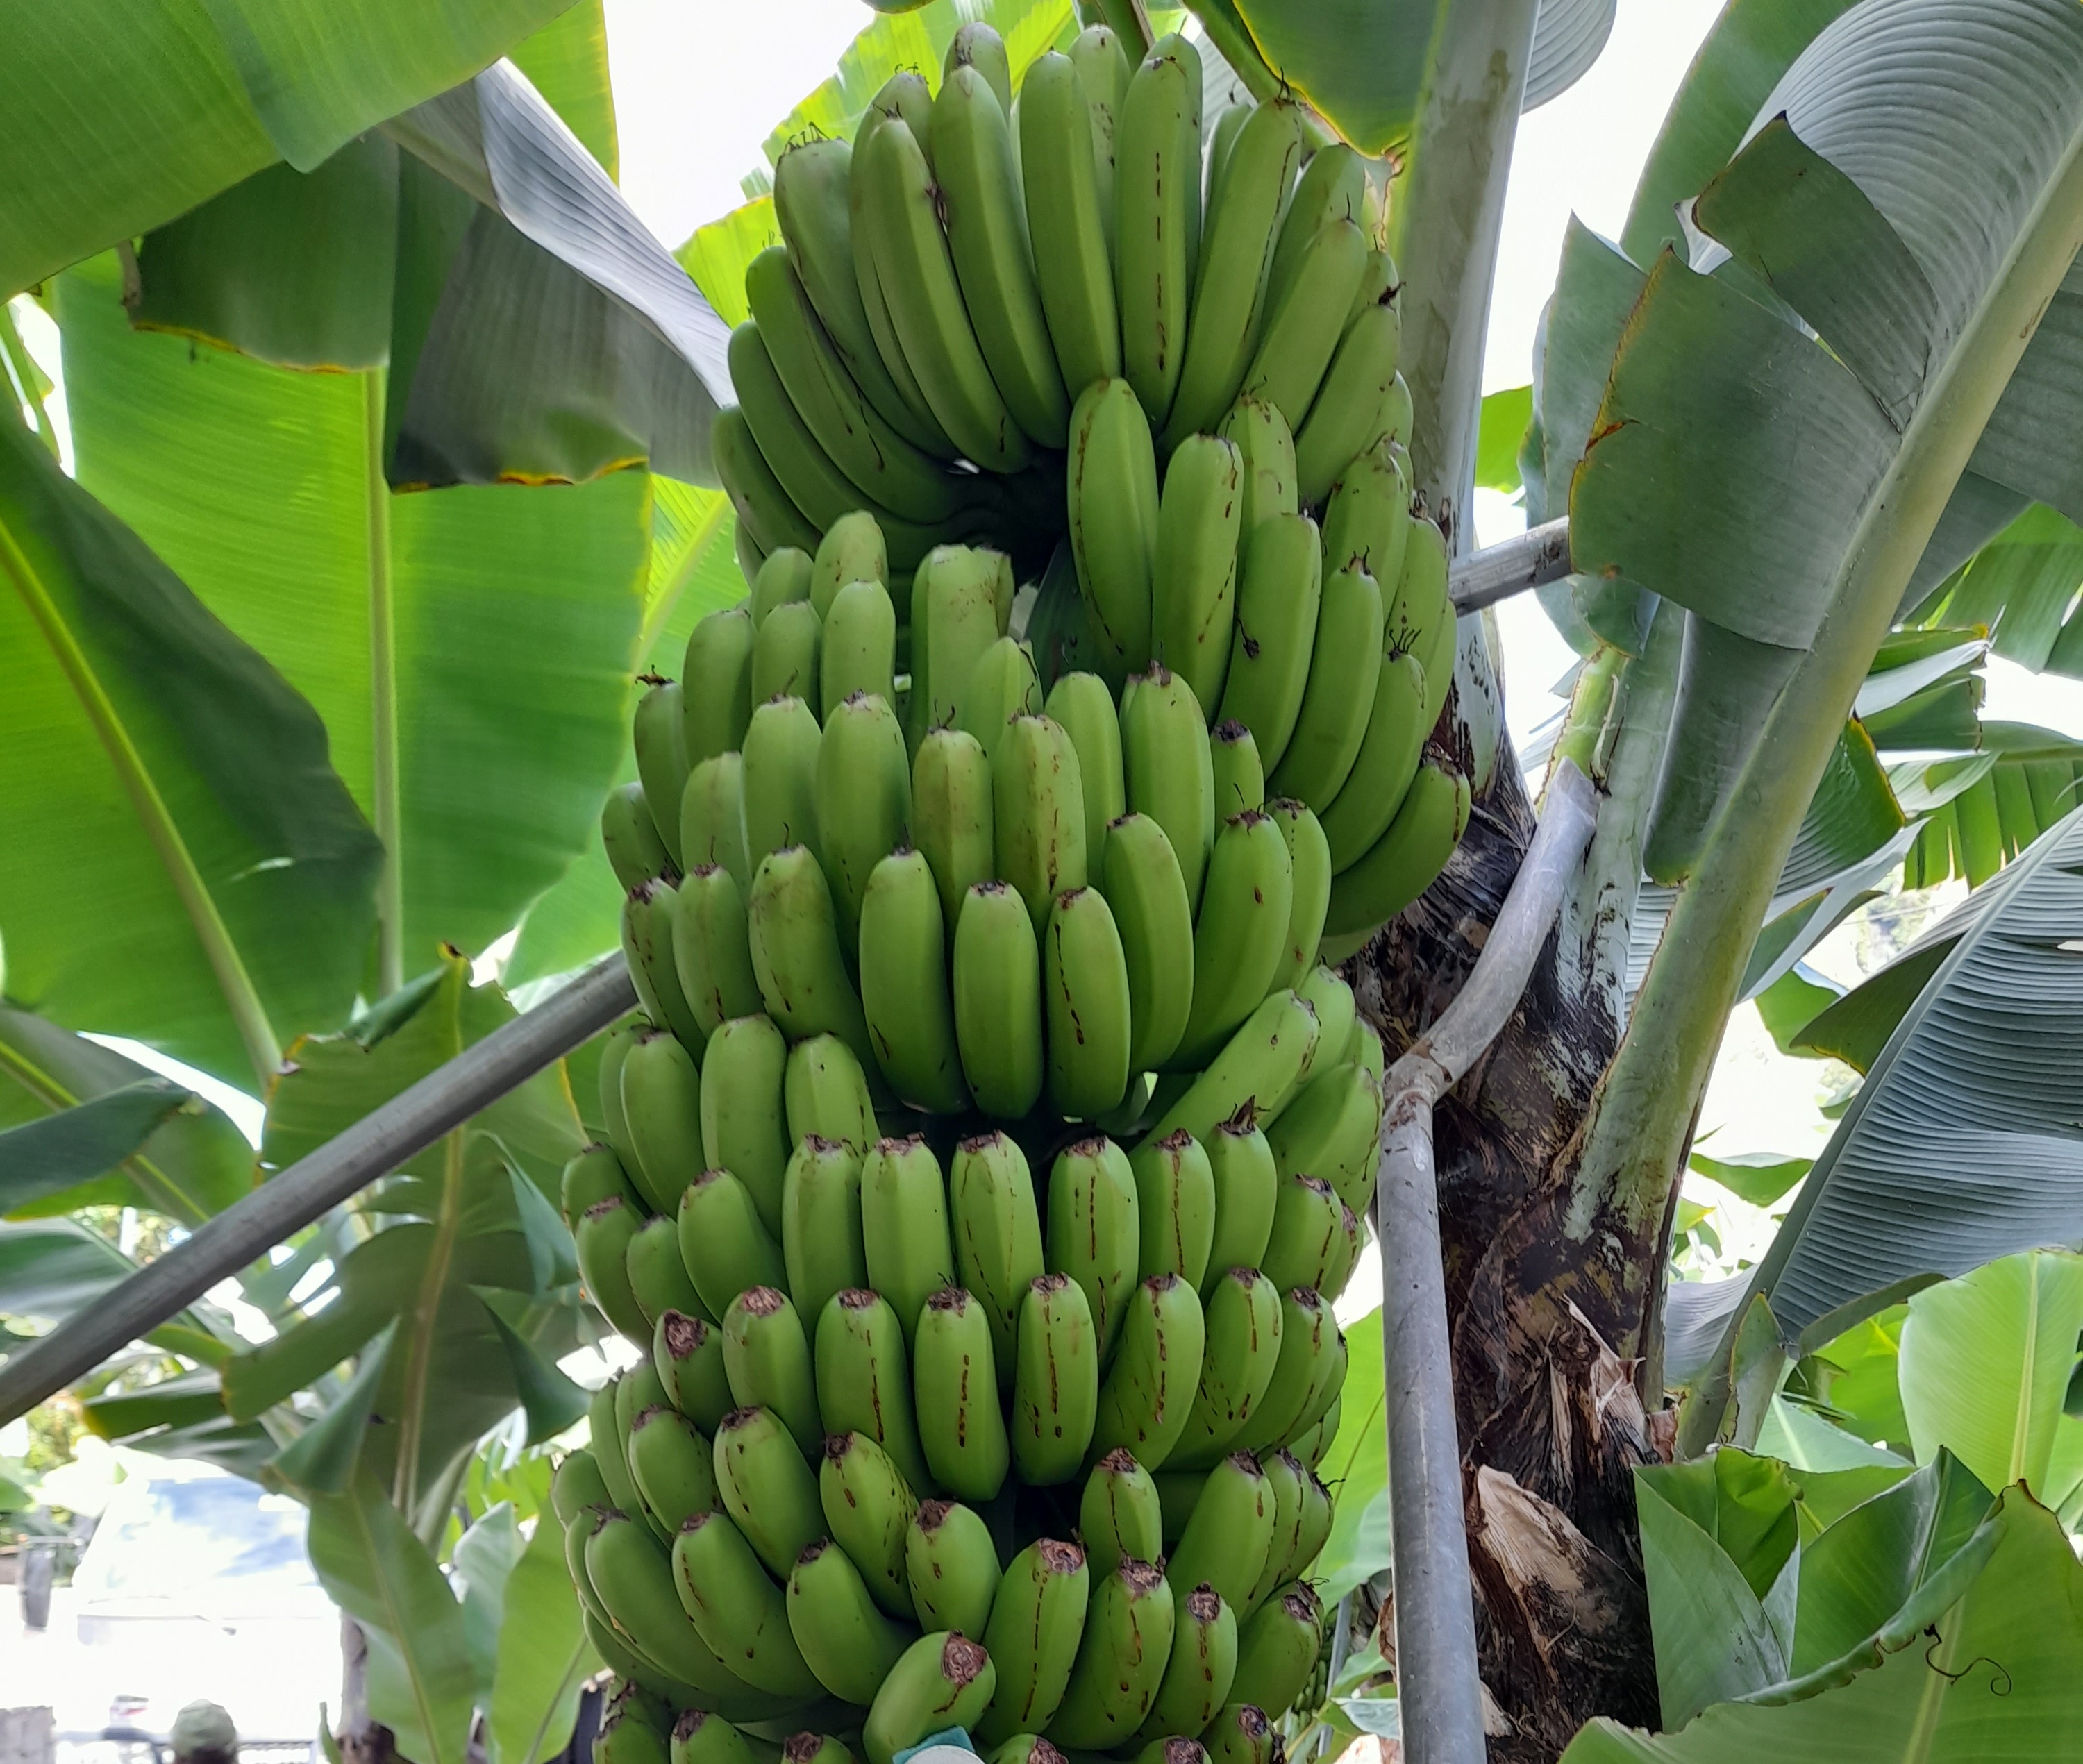
Label: Keep